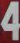
Number: 4